Bugis

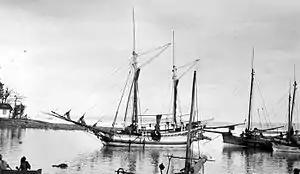
A Bugis vessel in West Sulawesi during the early 20th century

The opportunity for Bone came after the victorious Dutch attack on Makassar in 1660. Required to sign an unfavorable truce, the Gowans requested 10,000 Bone people for a forced ditch digging as defense against potential attacks from the land. Few Bone noblemen, including Arung Pallaka, took refuge in the neighbouring Buton and presented for a Bugis-Dutch alliance against Makassar. The military alliance was also joined by Soppeng state, which, akin to Bone, aimed the attacks as an act of retribution against the action of Gowa for enslaving thousands of their people to construct the facilities in Makassar.